Ruttonjee Hospital

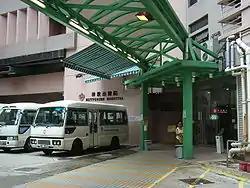
Ruttonjee Hospital

Centrally located in Wan Chai, the Ruttonjee Hospital is a recently redeveloped hospital with a history that goes back more than 140 years. It was founded on the Mount Shadwell, Wan Chai site which was formerly occupied by the "Royal Naval Hospital", which was severely damaged during the Second World War.